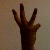
The image shows a hand gesture representing the number 6 in Indian Sign Language.